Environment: lab
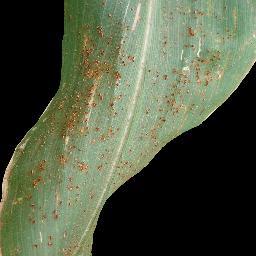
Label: common_rust